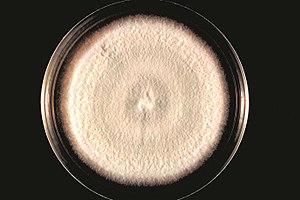
La notion de champignon filamenteux est une catégorisation morphologique et non taxonomique. Cette dénomination est notamment utilisée dans le monde médical.